Diesel 2000

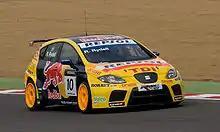
A Diesel 2000 SEAT León TDI competing in the 2008 World Touring Car Championship.

Diesel 2000 is an FIA circuit racing classification for modified production based touring cars using turbodiesel engines.